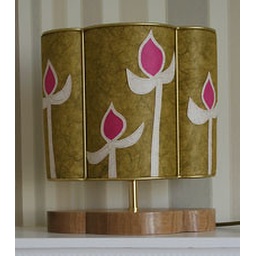
Pink Bud table lamp by Sarah Walker